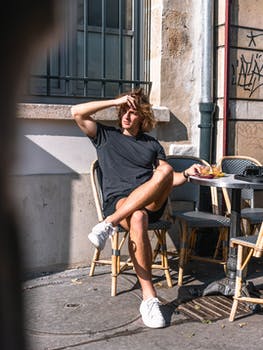
Label: No Watermark